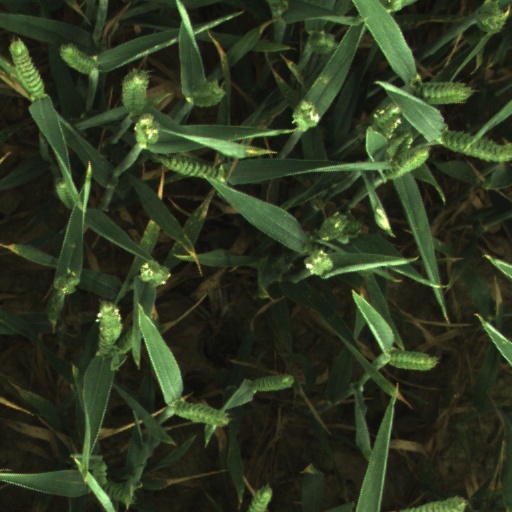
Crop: wheat